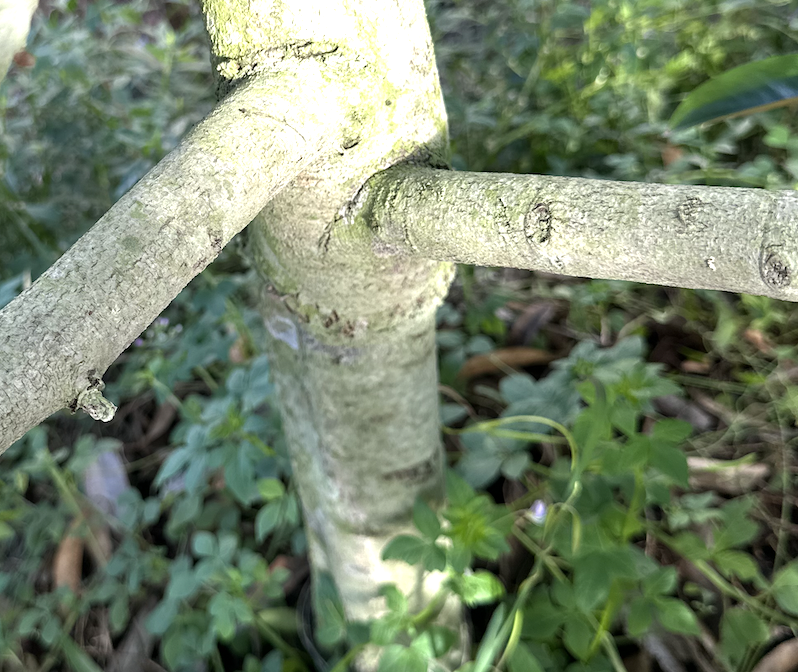
Label: pink_disease